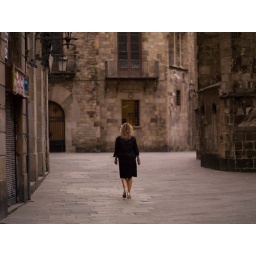
Woman walking on street in Barcelona